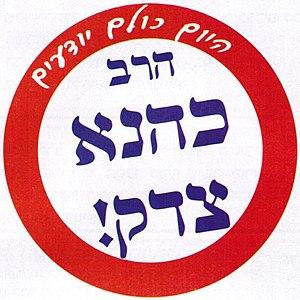
Aujourd'hui tout le monde sait que le Rabbin Kahane avait raison